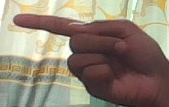
ASL sign: G